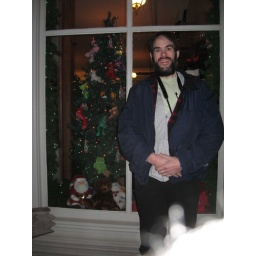
I made Joseph pose by a Christmas tree window display at Crossroads Village.